Archduchess Maria Luisa of Austria (1845–1917)

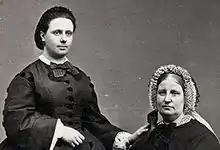
Archduchess Maria Luisa and her mother, Maria Antonietta Grand Duchess of Tuscany.

Maria Luisa was born in Florence, the eighth child and fifth daughter of Leopold II, Grand Duke of Tuscany and his second wife, Princess Maria Antonia of the Two Sicilies. Her paternal grandparents were Ferdinand III, Grand Duke of Tuscany and Luisa of Naples and Sicily. Her maternal grandparents were King Francis I of the Two Sicilies and María Isabella of Spain, Infanta of Spain. She was baptized in Florence's Battistero di San Giovanni as "Maria Luisa Annunziata Anna Giovanna Giuseppa Antonietta Filomena Apollonia Tommasa", in honor of her father's sister, Princess Maria Luisa (1798-1857), affectionately called "the little hunchback" by the people of Florence.